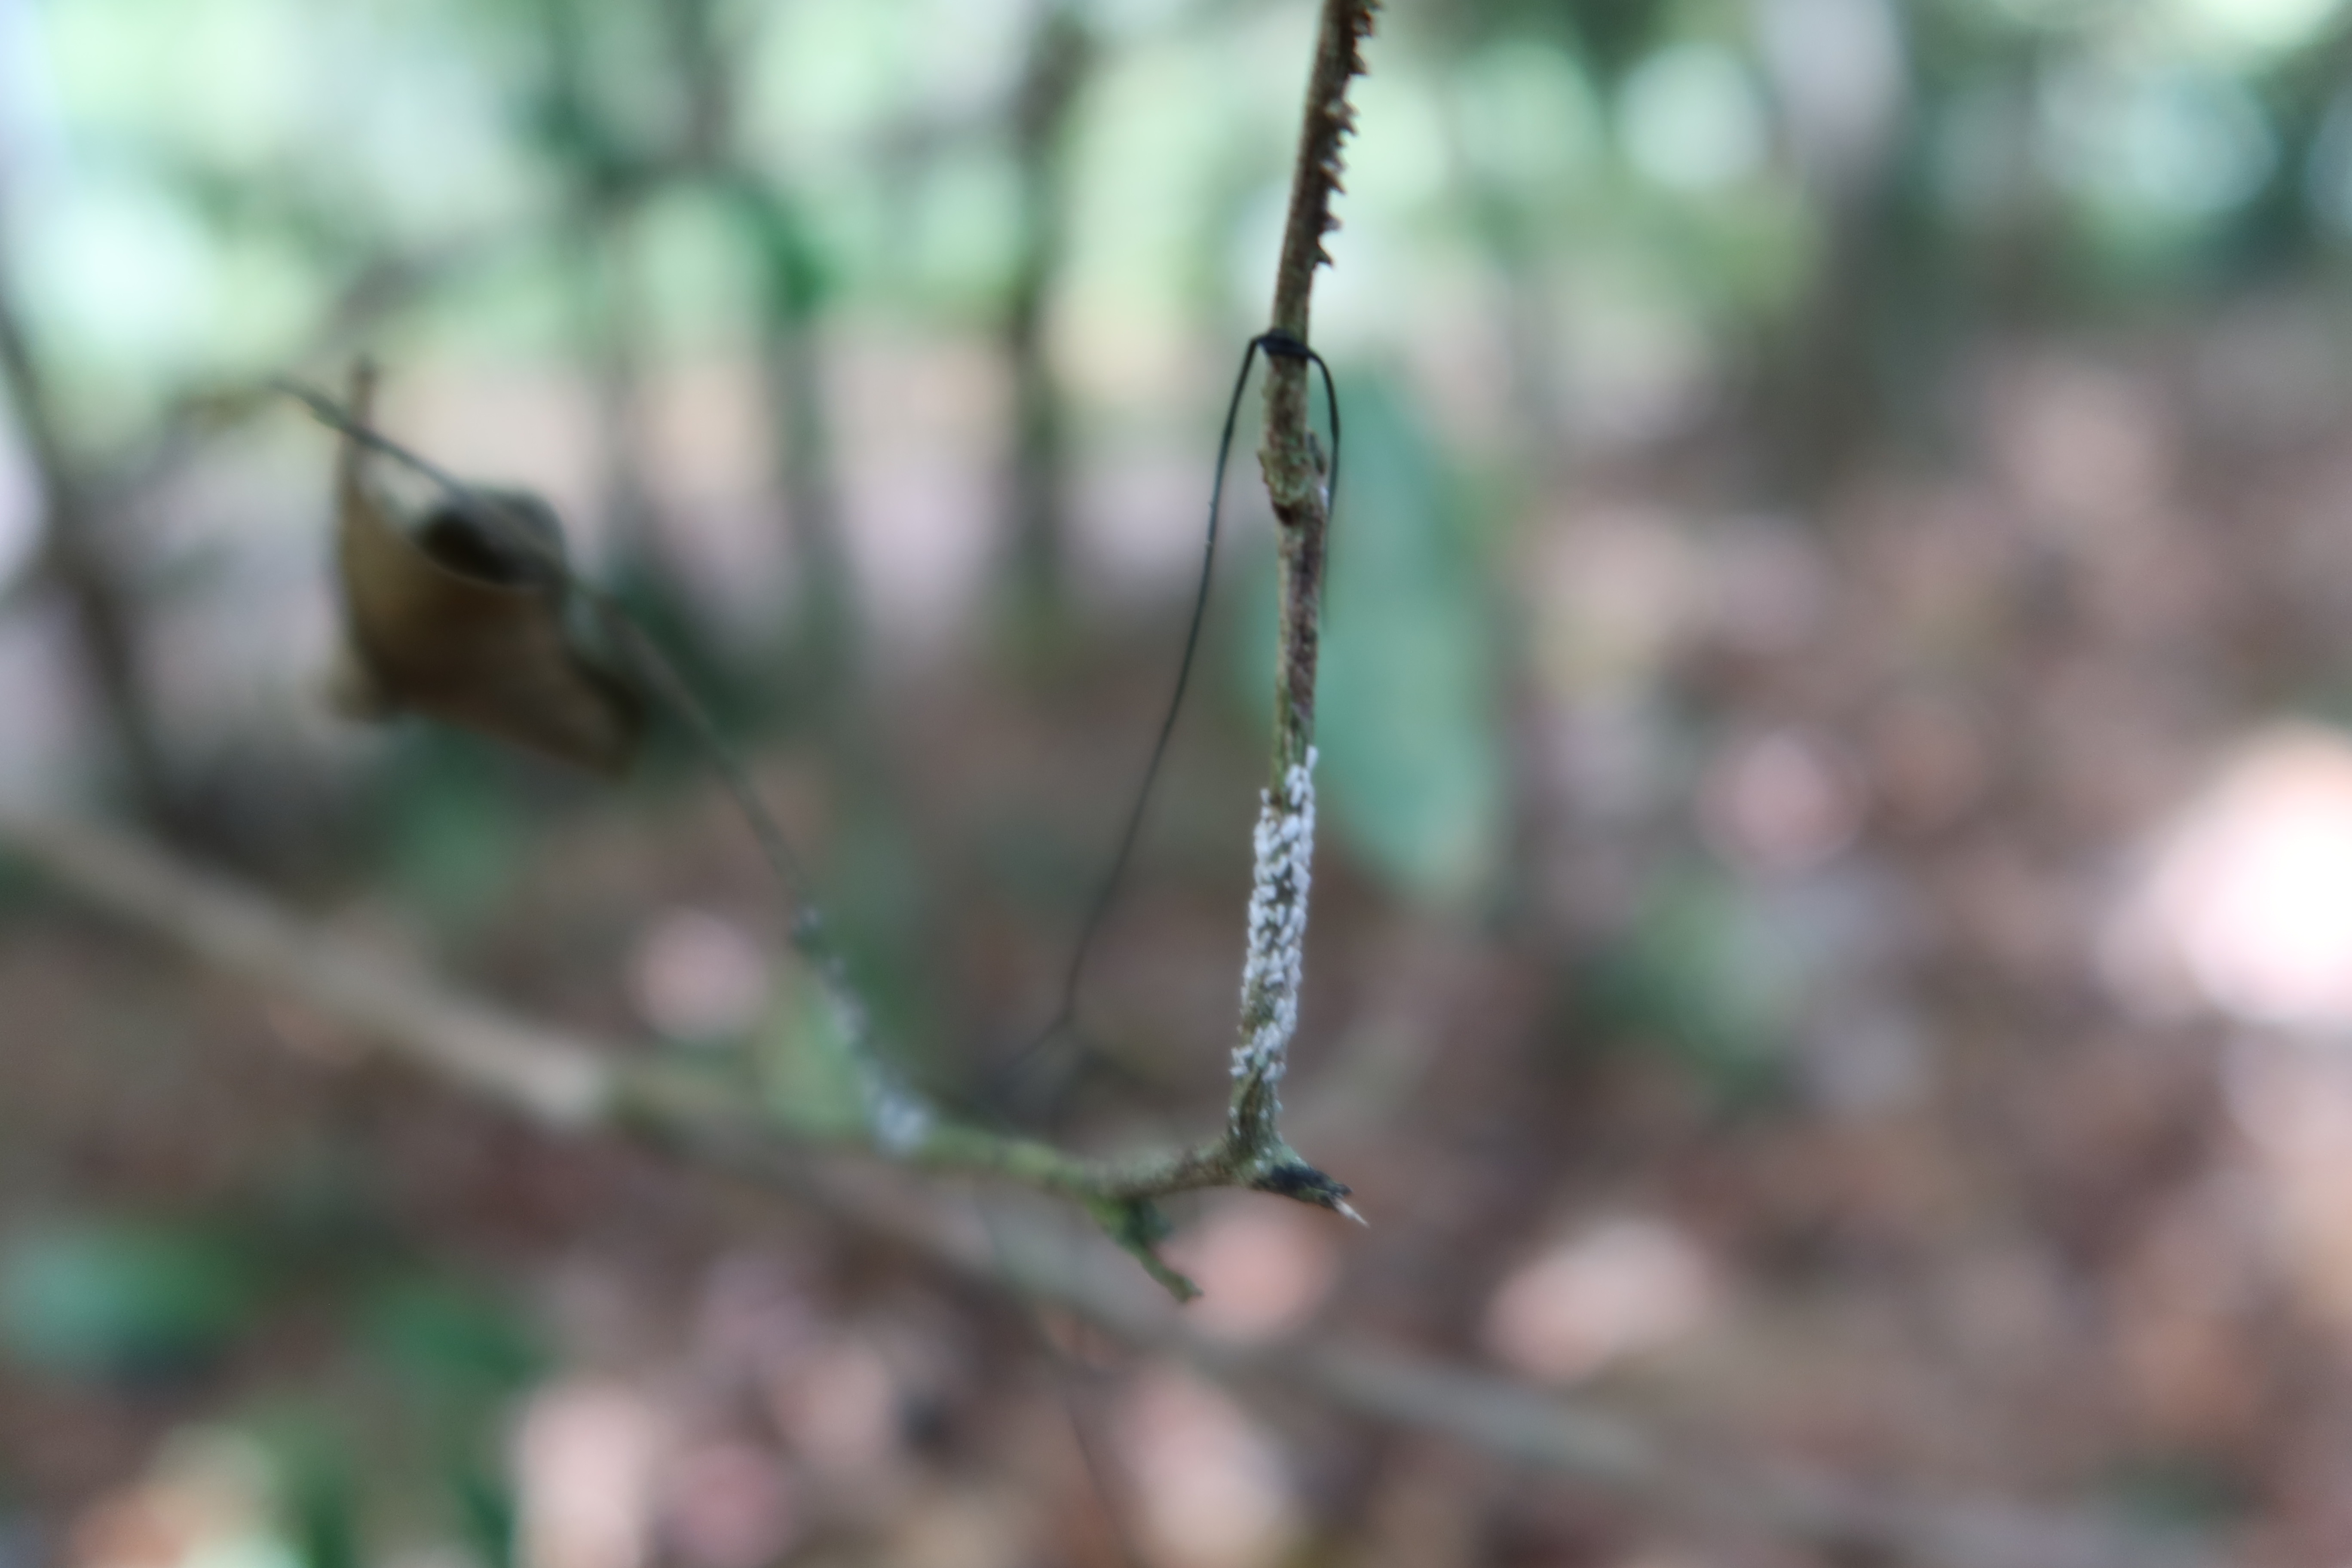
Label: Spiders